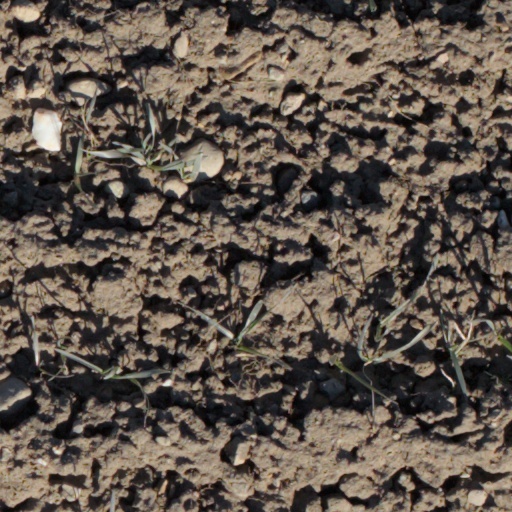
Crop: wheat